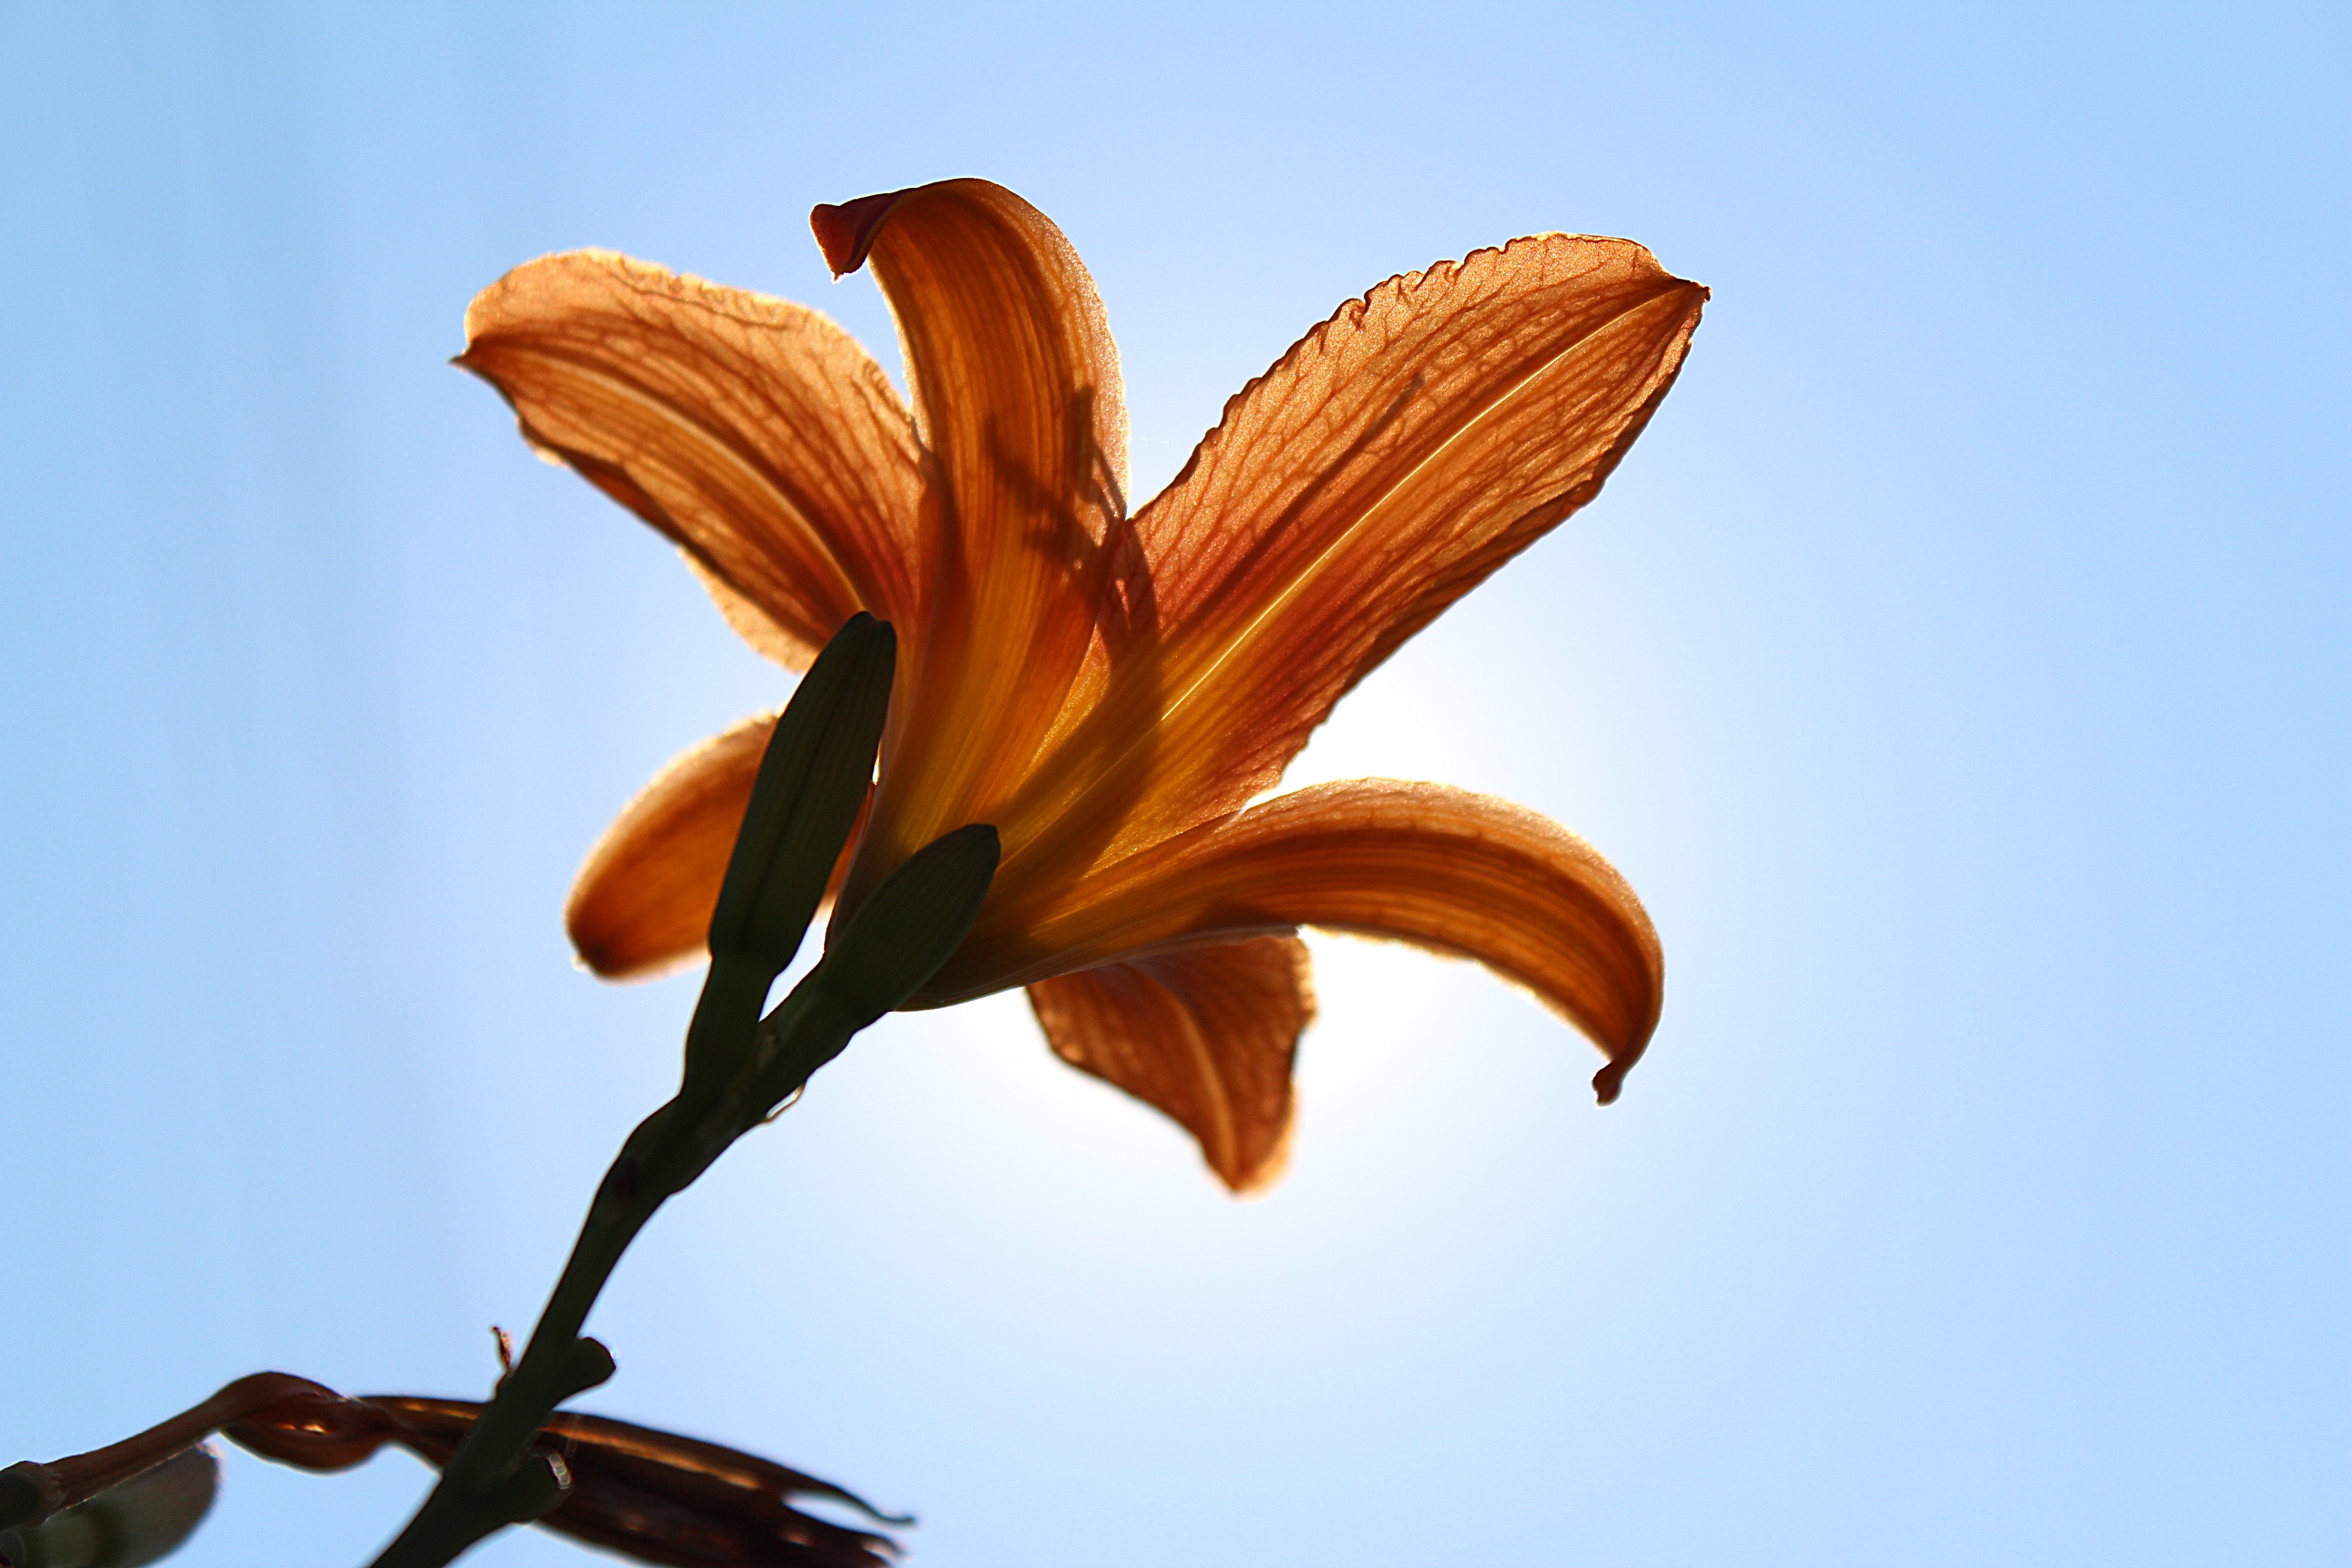
tree, blossom, plant, sky, sun, sunlight, leaf, flower, petal, summer, orange, red, produce, macro, autumn, botany, close, flora, close up, sheet, day, lily, macro photography, garden flowers, flowering plant, daisy family, plant stem, land plant